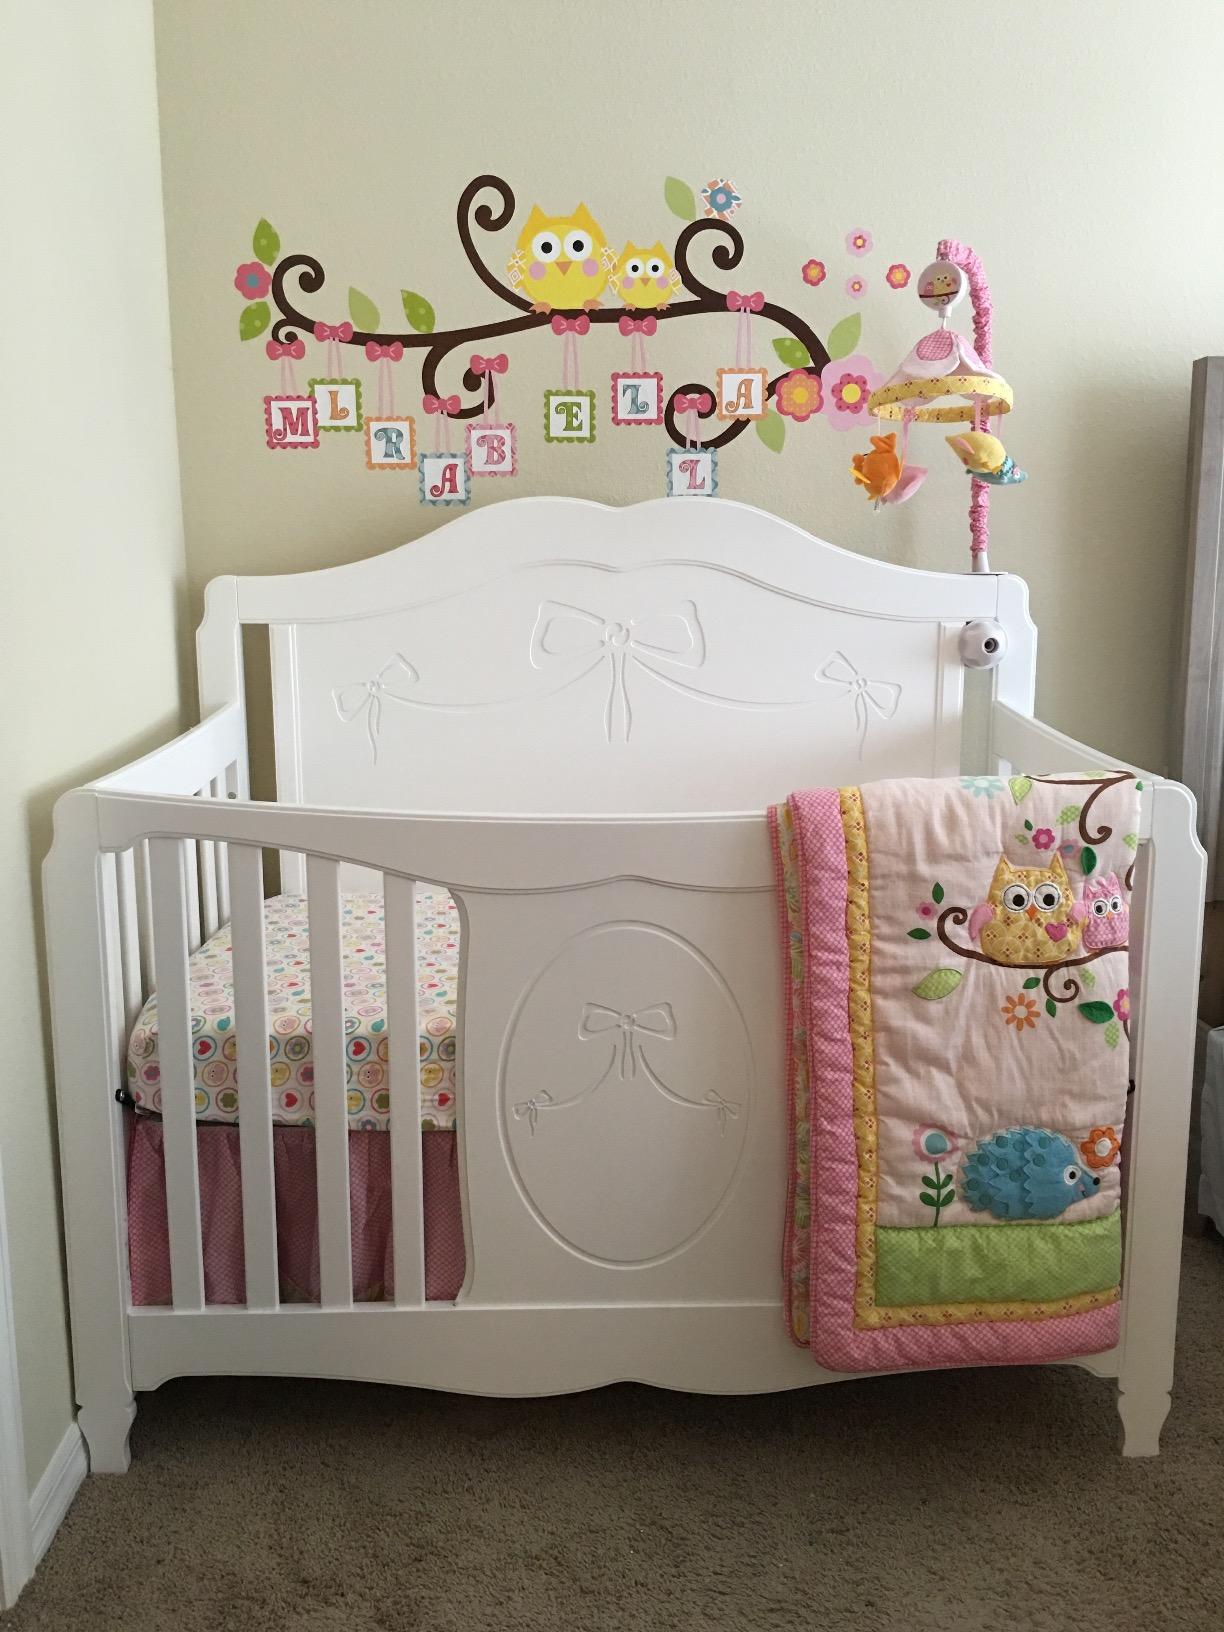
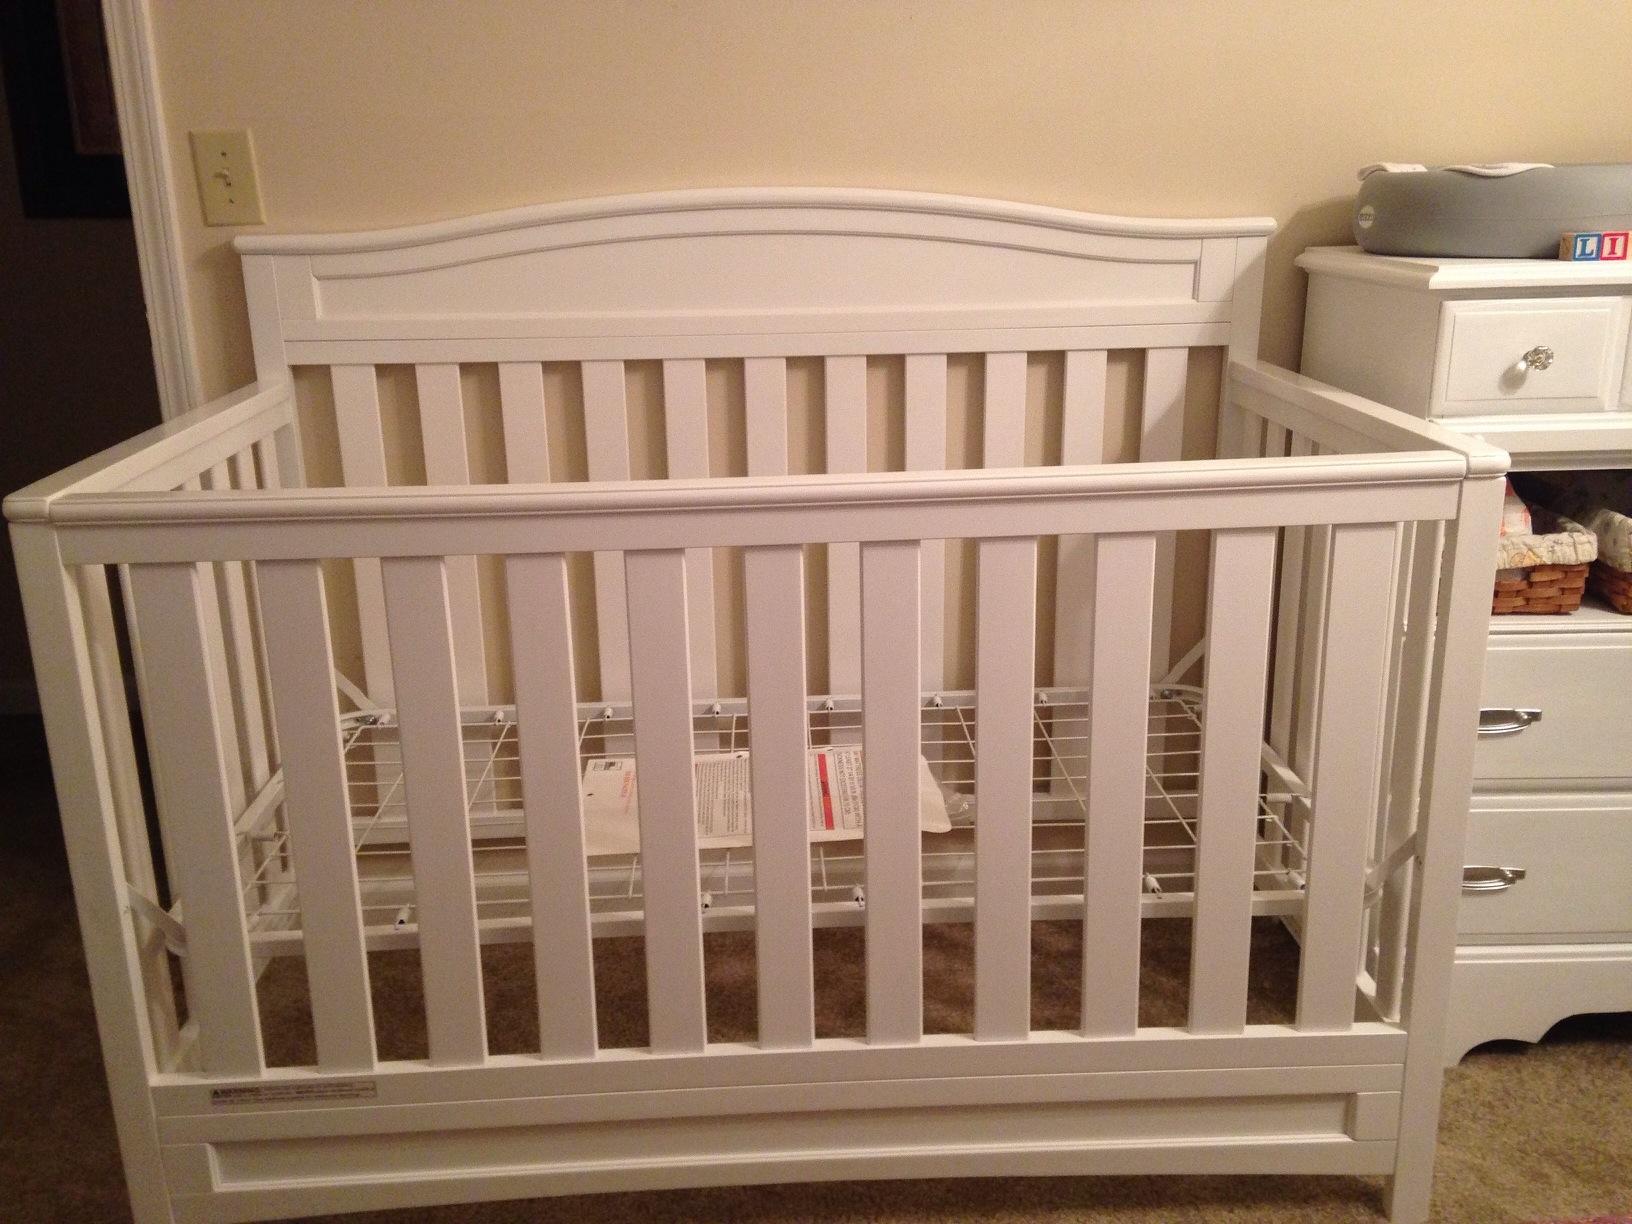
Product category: products_crib
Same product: no